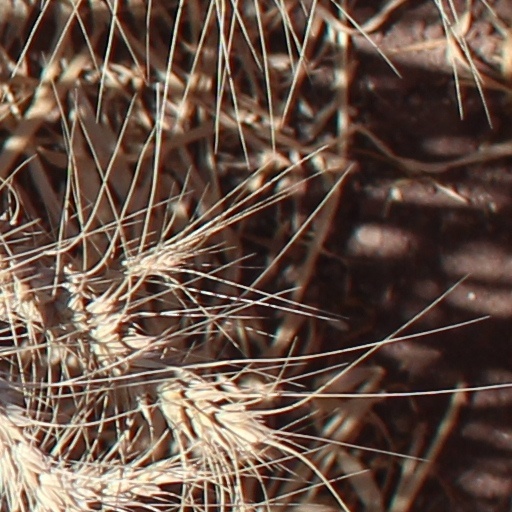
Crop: wheat